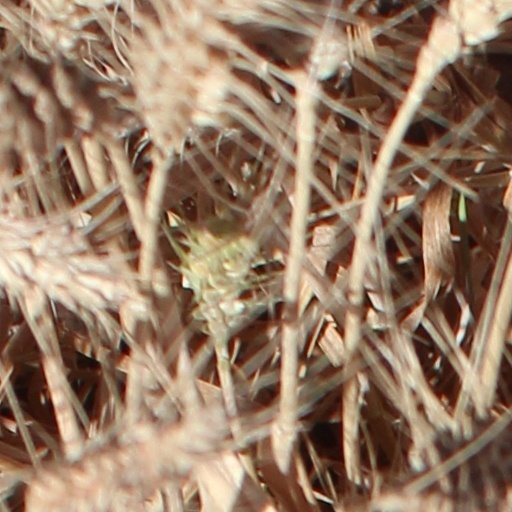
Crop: wheat